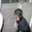
Label: dog